Grave Circle B, Mycenae

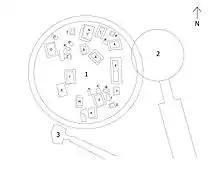
Plan of Grave Circle B: 1. Grave circle B, 2. Tomb of Clytemnestra, 3. Chamber grave outside of grave circle

Grave Circle B, with a diameter of , is situated at a distance of west of the Lion Gate, the main entrance of Mycenae. The burial structure was enclosed by a circular stone wall, thick and high. The Circle hosts a total of 26 graves; 14 of which are shaft graves and the rest simple cists. A total of 24 persons were found in the shafts, while six of the shaft graves were family tombs in which several occupants were found.